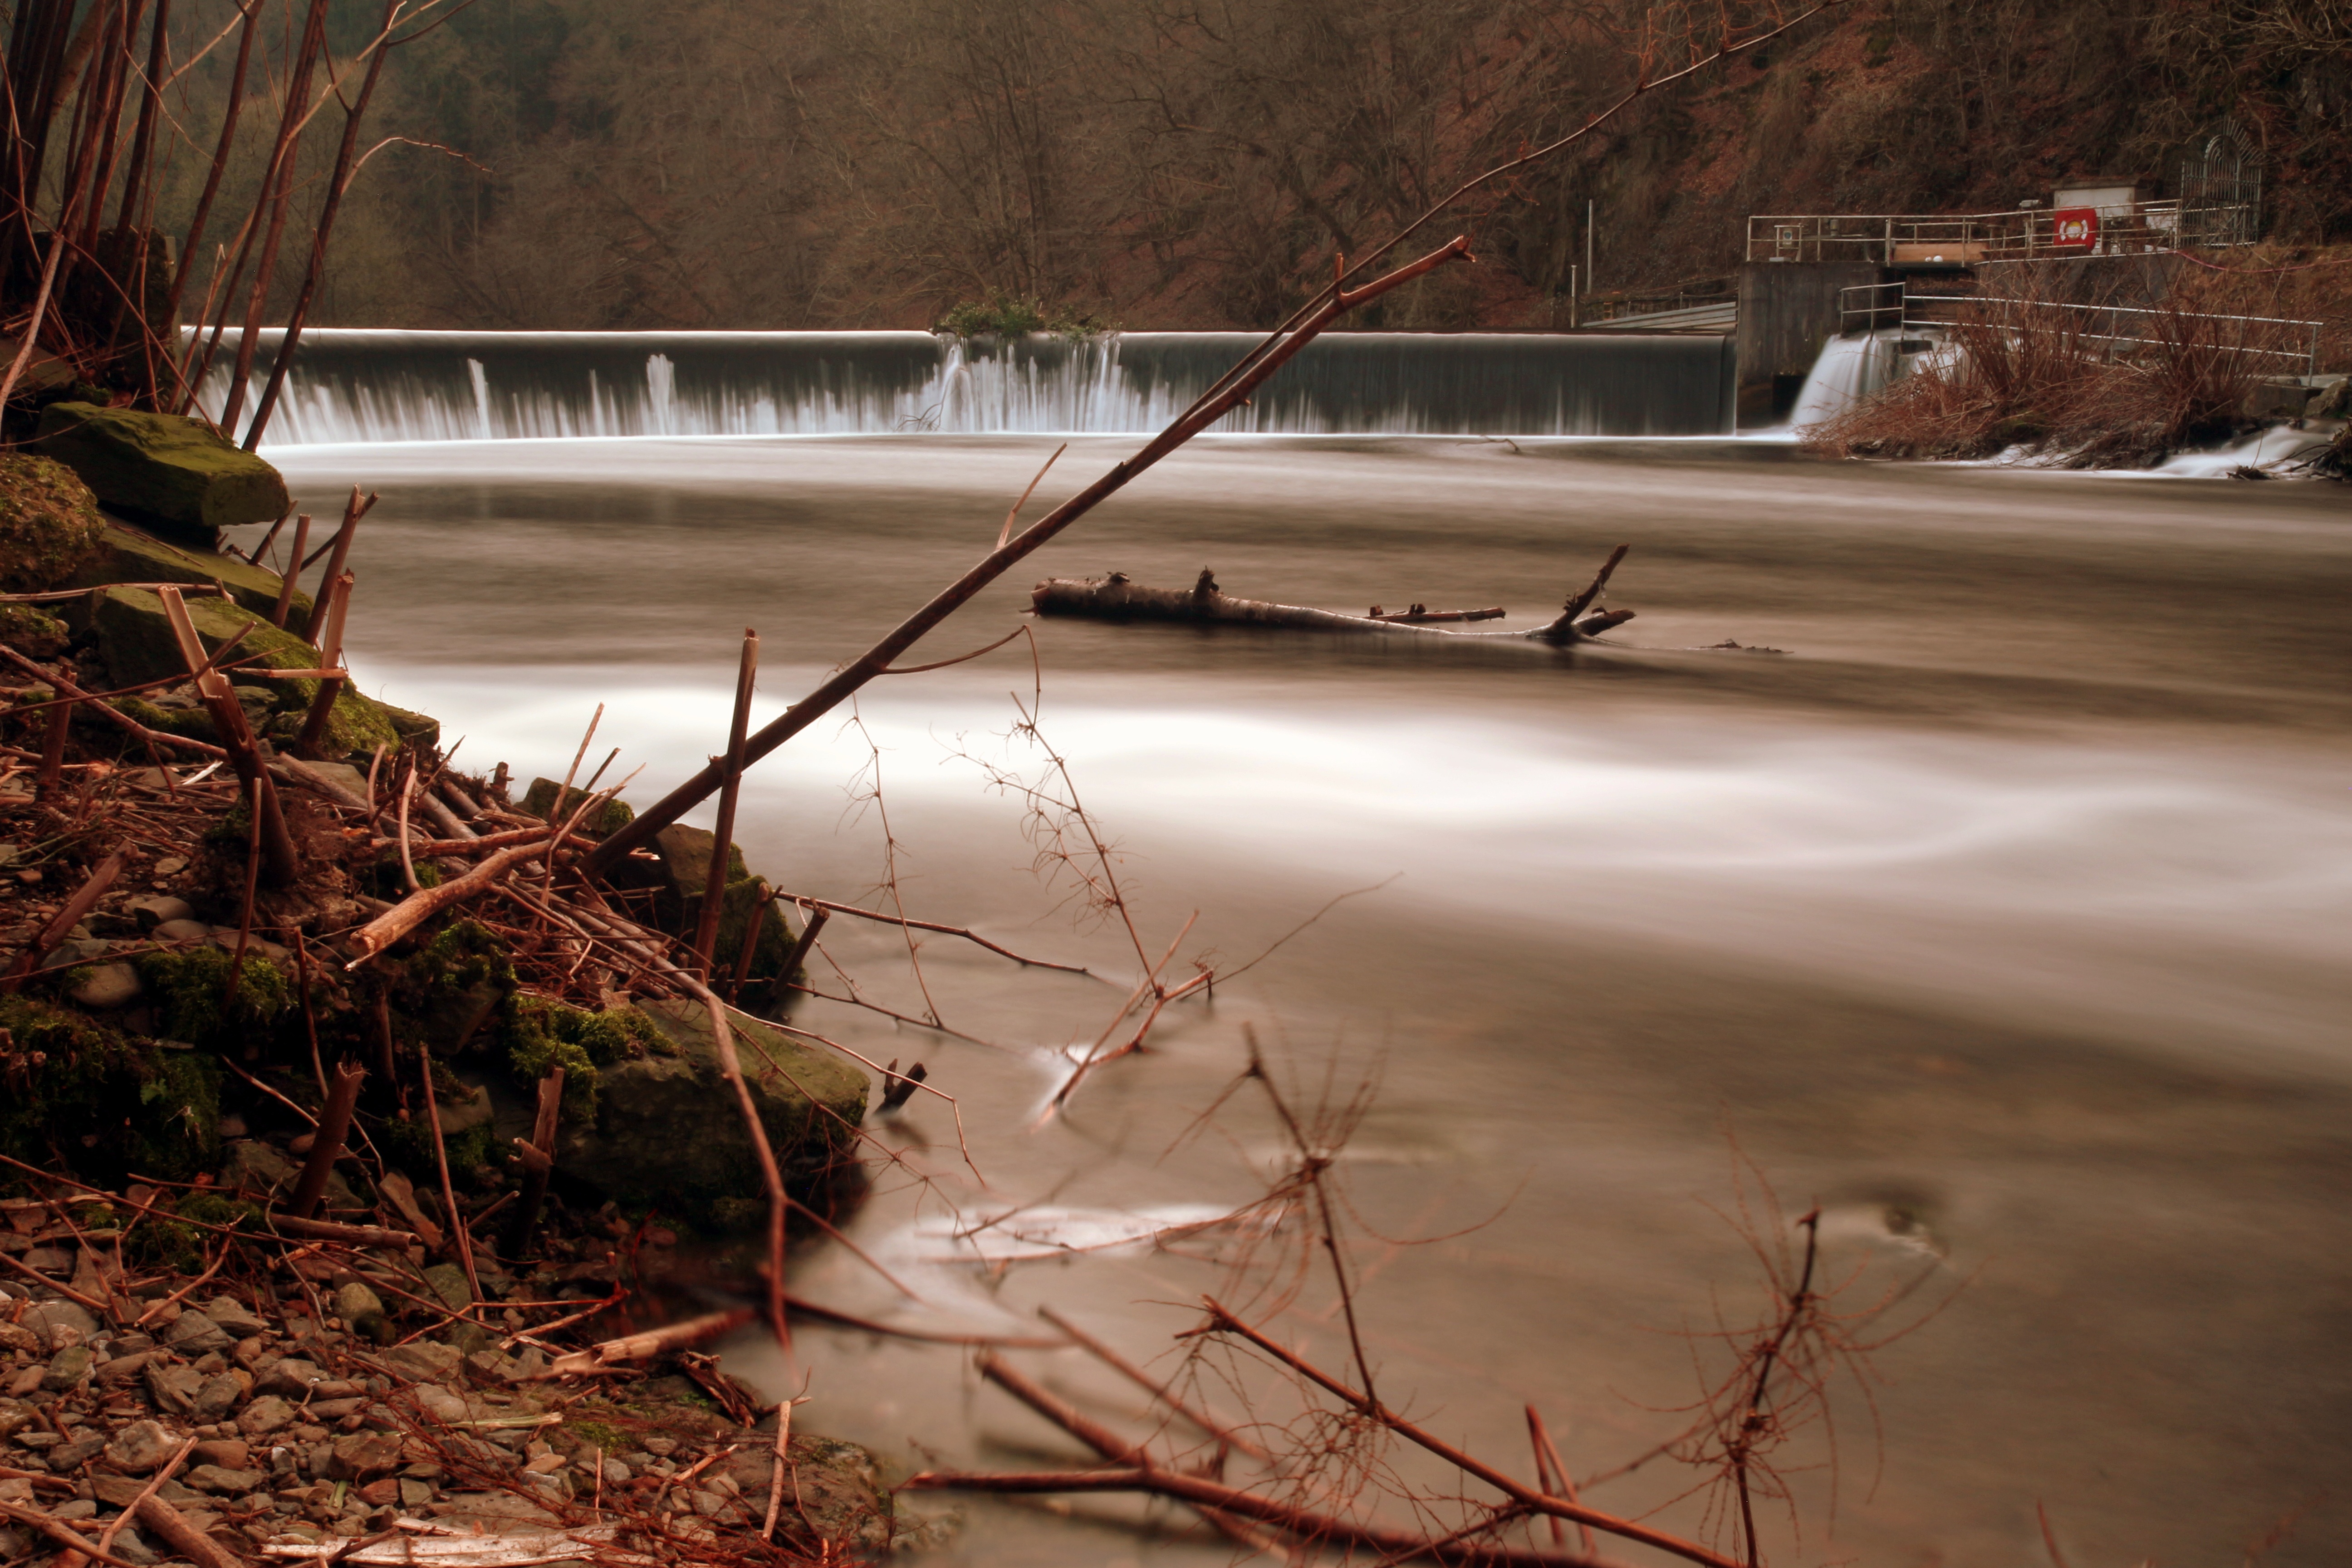
landscape, tree, water, nature, waterfall, branch, snow, winter, morning, leaf, river, stream, ice, flow, reflection, autumn, season, long exposure, waters